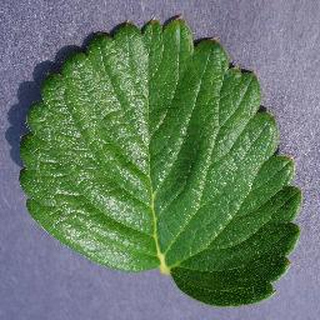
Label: healthy_strawberry